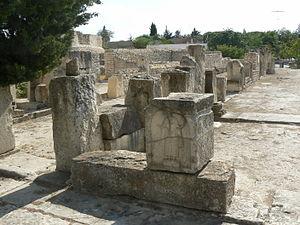
Basilique de Rutilius, annexes vers l'amphithéâtre, derrière le musée de Makthar
Le musée de Makthar est un petit musée tunisien, inauguré en 1967, situé sur le site archéologique de Makthar, l'antique Mactaris. Au départ simple musée de site utilisant un bâtiment construit afin d'en faire un café sur l'emplacement d'un marabout, il se compose de trois pièces dont certains éléments sont exposés à l'extérieur au sein d'un jardin lapidaire. Par ailleurs, juste derrière le musée, se trouvent les vestiges d'une basilique.
Cette liste des sites archéologiques de Tunisie donne un aperçu des sites archéologiques répartis sur le territoire de l'actuelle Tunisie.